Chaim Koppelman

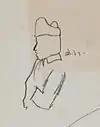
1929 sketch

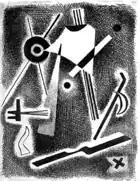
1941, Untitled Guggenheim Collection

Chaim Koppelman was born in Brooklyn, New York City, to Sam and Sadie Koppelman, whose images appear in several of his works. At the age of 9, he drew a profile of Napoleon in a geography book, and images of the Emperor would reappear throughout his long career. He began his study of art in Works Progress Administration (WPA) classes at the Brooklyn Museum in 1936, and continued at Brooklyn College, the Educational Alliance, and the American Artists School. He studied sculpture with William Koss, abstract painting with Carl Holty, and lithography with Eugene Morley. At the Art Students League, he studied sculpture with Jose de Creeft and etching with Martin Lewis and Will Barnet.